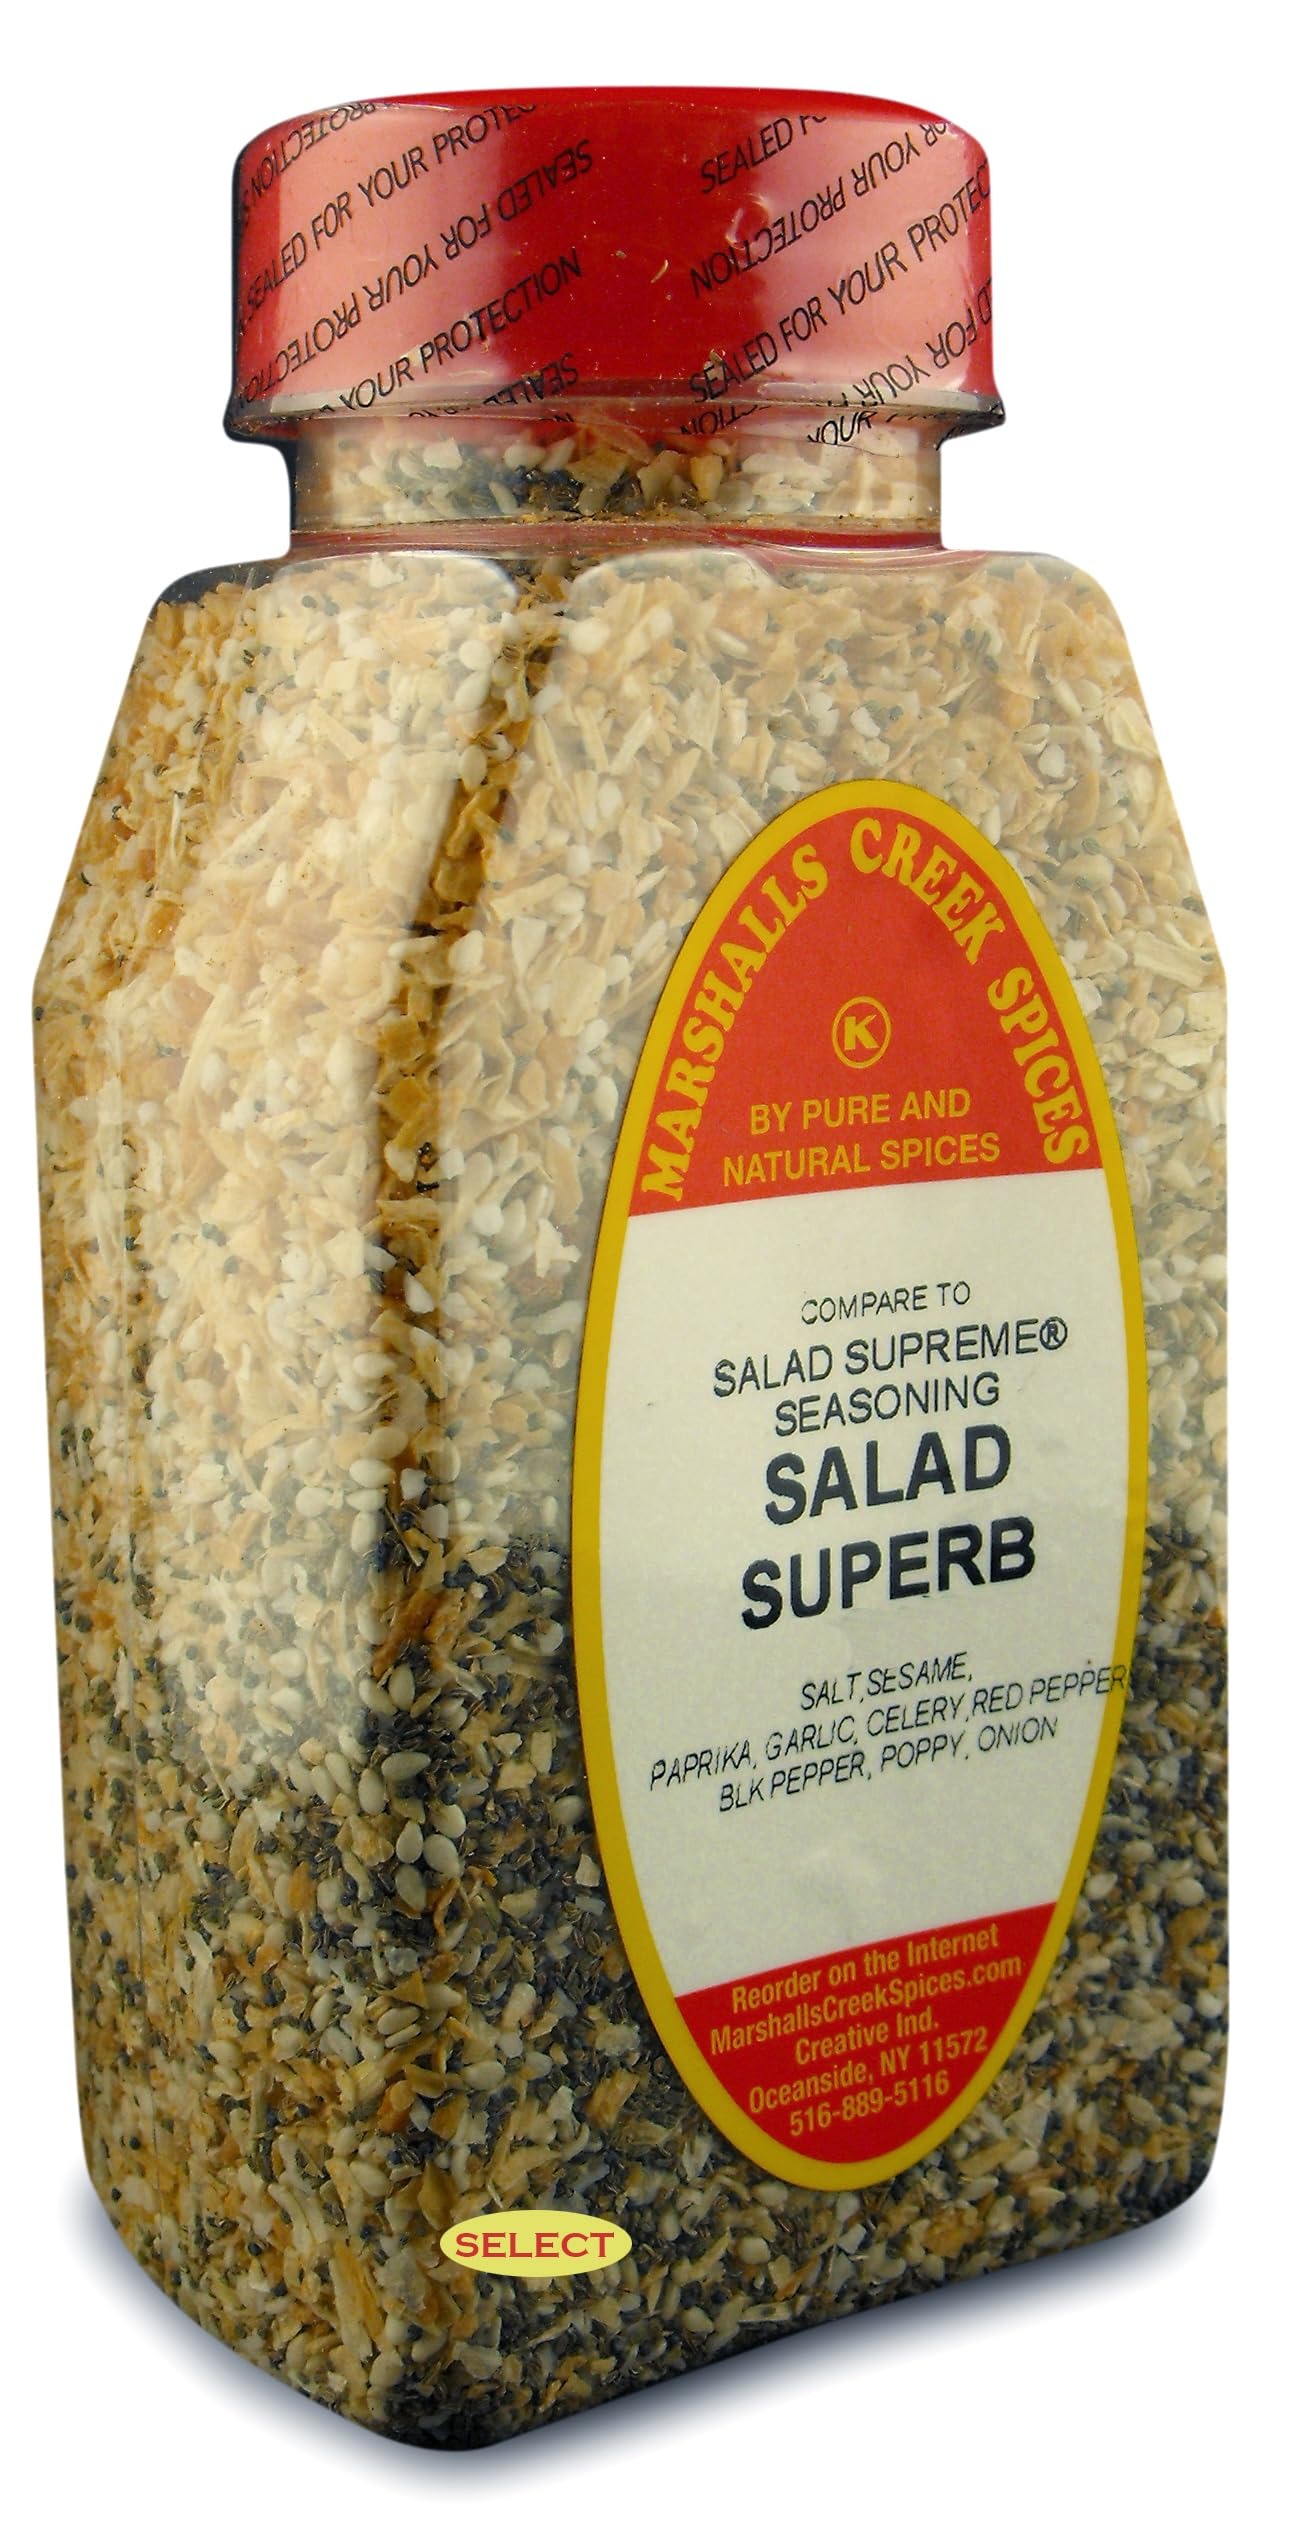
Item Name: Marshalls Creek Spices, Select SALAD SUPERB SEASONING 13 ounces
Bullet Point 1: Marshalls Creek Spices buys in small quantities and packs weekly providing the freshest products possible. Fresher ingredients means more flavor and a longer shelf life.
Bullet Point 2: Premium Quality Spices, Specifically Sourced from the Best Producers. All individually Hand Packed to the Highest Standards in the industry. With over 35 years in the world of herbs and spices, Marshalls Creek Spices has the expertise and knowledge to produce a superior product.
Bullet Point 3: All Natural & Kosher. No Fillers - No MSG
Bullet Point 4: Premium Grade, Gourmet Quality
Value: 13.0
Unit: Ounce

Price: 11.98